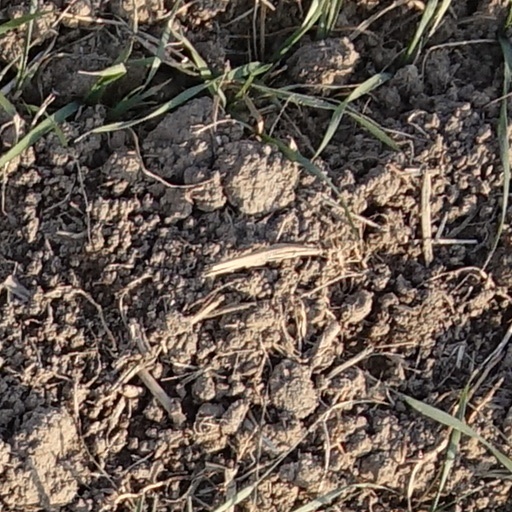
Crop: wheat